Berlin Hermannstraße station

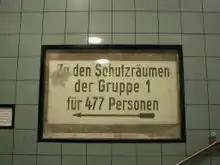
During the Second World War, the Hermannstraße U-Bahn station was used as an air raid shelter

In 1940, the unfinished station was used as an air raid shelter; because it is located under the S-Bahn cutting, it is unusually deep underground. There are still signs on the wall from this period. After the construction of the Berlin wall in 1961, the West Berlin Senate did not pursue the plans for an extension, since West Berliners were boycotting the GDR-run S-Bahn and there was thus no longer demand for a transfer point between the U-Bahn and it. Berlin Transport laid rails in the tunnel and used it to store disused trains.